Shearwater Cottage Murals

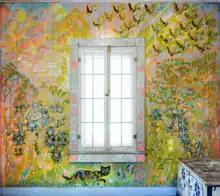
The West Wall- Sunset

The mural frames a window which allows the sun’s last rays to shine in and warm the cottage room. Beneath the window, a black cat stalks through grasses and flowers and looks directly across the room at a cat under the window on the east wall. The mural here represents, more particularly than the other sections, the scene outside the cottage, looking toward the municipal harbor. Pouring into the sun is a flock of black skimmers which flew over the harbor at this time of day. Again Psalm 104:20 is seen on this wall— “Thou makest darkness, and it is night: wherein all the beasts of the forest do creep forth.”